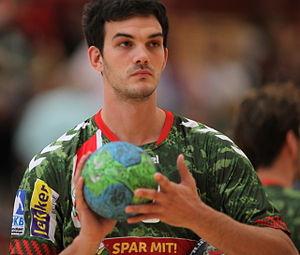
Petar Nenadić, né le 28 juin 1986 à Belgrade est un joueur de handball serbe. Il mesure 1,98 mètres et pèse 80 kilos. Il joue au poste de demi-centre et évolue depuis janvier 2018 dans le club hongrois du Veszprém KSE. Il joue également dans l'équipe nationale de Serbie avec laquelle il est vice-champion d'Europe en 2012